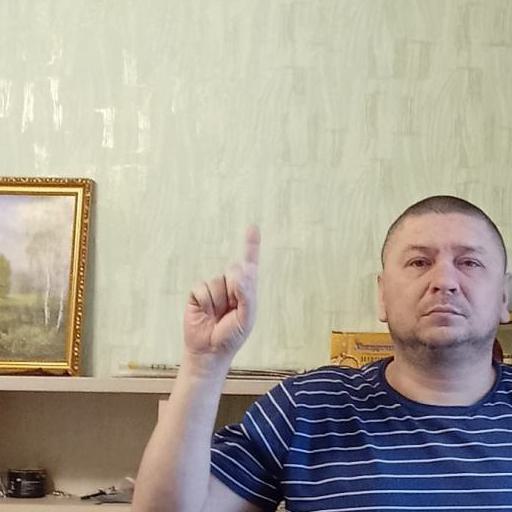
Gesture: one